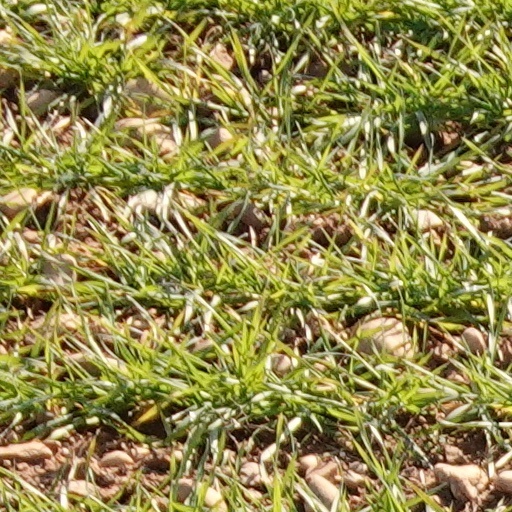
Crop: wheat